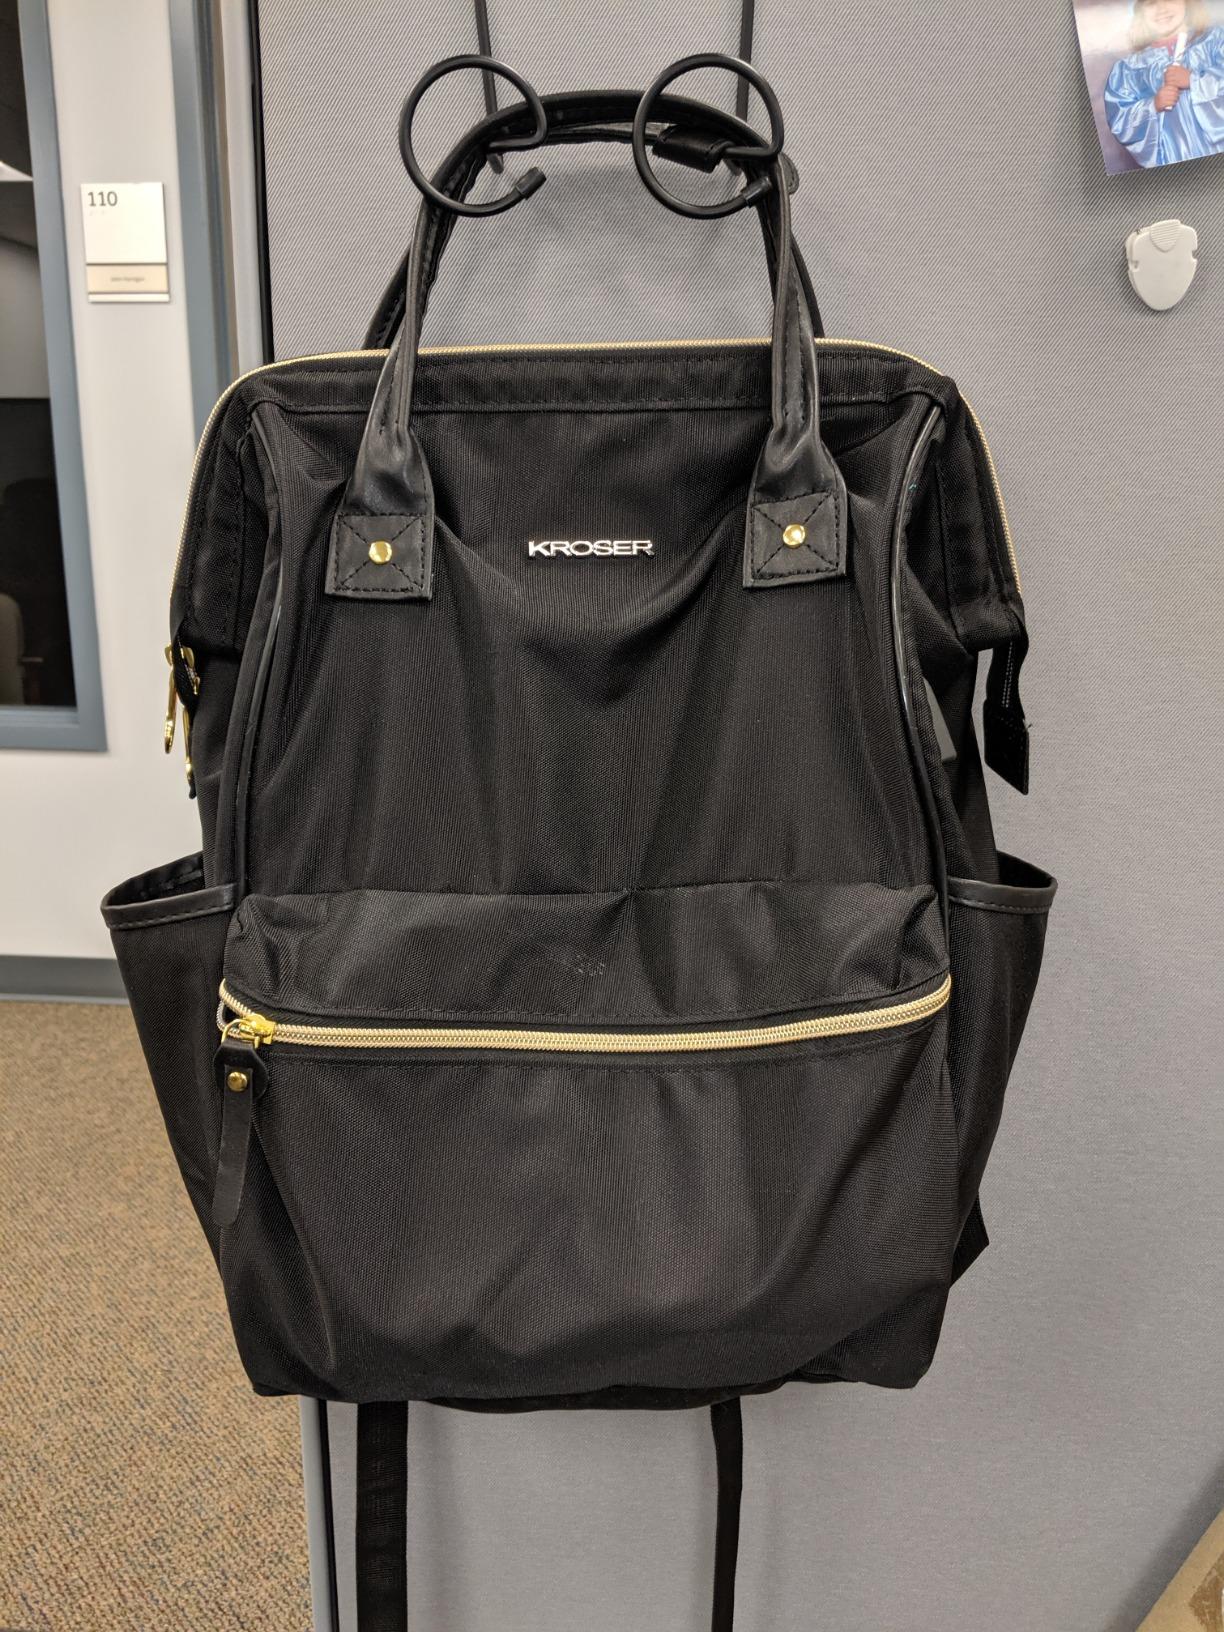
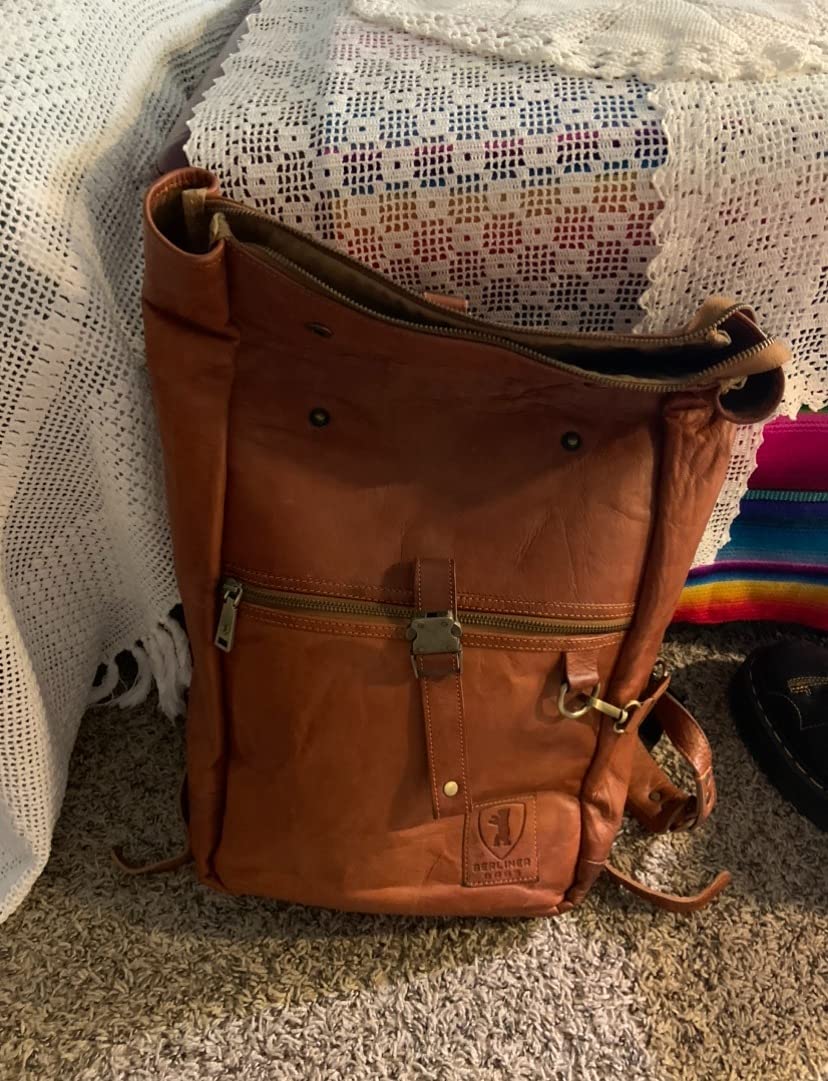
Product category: bag
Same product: no